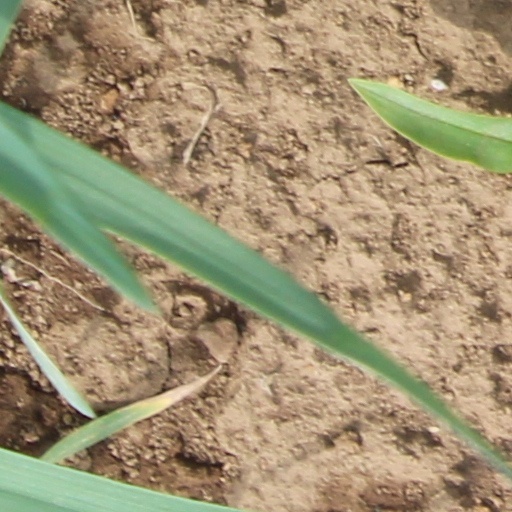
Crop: wheat